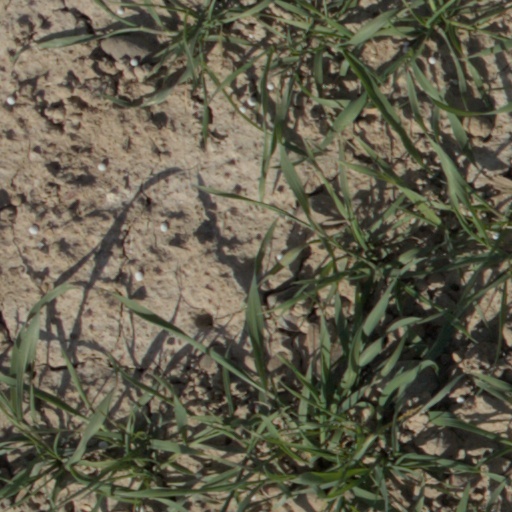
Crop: wheat